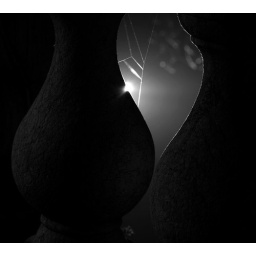
columns in black and white